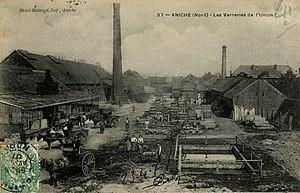
Verrerie de l'Union
La verrerie de l'union est une verrerie fondée en 1865 par les trois frères Lemaire à Aniche dans le département du Nord